Leslie Coleman

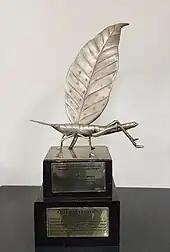
Memento given to speakers at the Coleman lecture with representations of "Colemania" and a leaf of coffee with rust

Towards the end of 1953, Coleman visited Karnataka privately, but upon hearing of the visit, the then chief minister Kengal Hanumanthaiah declared him a state guest and organized a tour of Karnataka to examine the state of agriculture and to visit the places where he had worked. He was welcomed in the places where he worked, and attended a number of special events held in his honour. At the end of his trip he submitted a report of his observations and suggestions for improvement to agriculture. Shortly after returning to Canada in 1954, while driving to his lab in Saanichton through dense fog, his car hit a culvert and he was killed.